Melchior Lorck

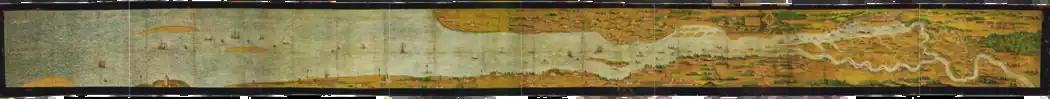
The Map of the Elbe, 1568, watercolour and body colour over black and red chalk and pen and ink, 1.09 × 12.15 m., Hamburg, Staatsarchiv der Freien und Hansestadt Hamburg

Another important commission for the city was the rebuilding of the city gate Schartor (demolished), which was begun in 1568 and finished in 1570.